Don Mills

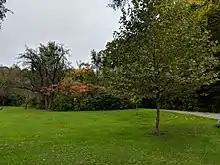
Moccasin Trail Park, a park linked to other green spaces as well as the rest of the Toronto ravine system.

Home situation design was also influential to subsequent subdivisions in Canada. The homes were located on square lots with long street frontages. Houses were previously situated on rectangular lots, narrow end to the street. The square lots meant that houses faced the street with their long side, but had less deep backyards.